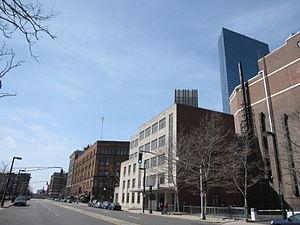
Le South End est un quartier de Boston, au Massachusetts, au nord-est des États-Unis. Il est connu pour son architecture du XIXᵉ siècle et sa communauté gaie.